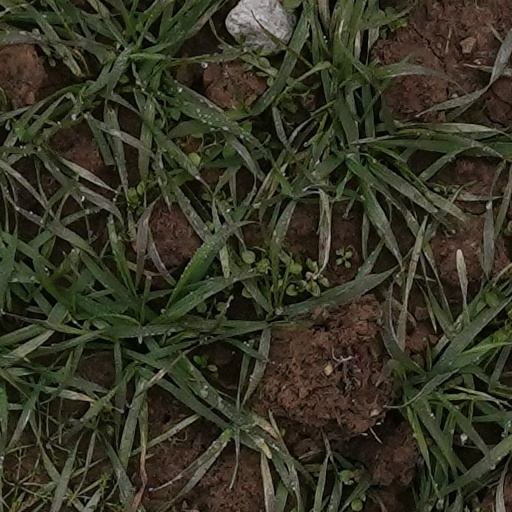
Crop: wheat